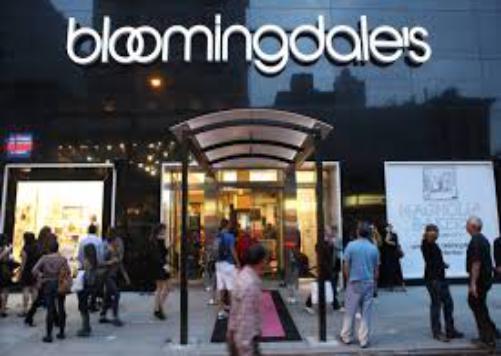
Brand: Bloomingdale's
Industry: Clothes